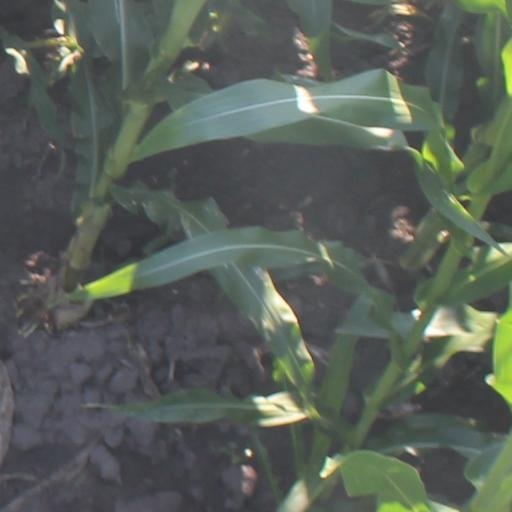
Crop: maize; corn